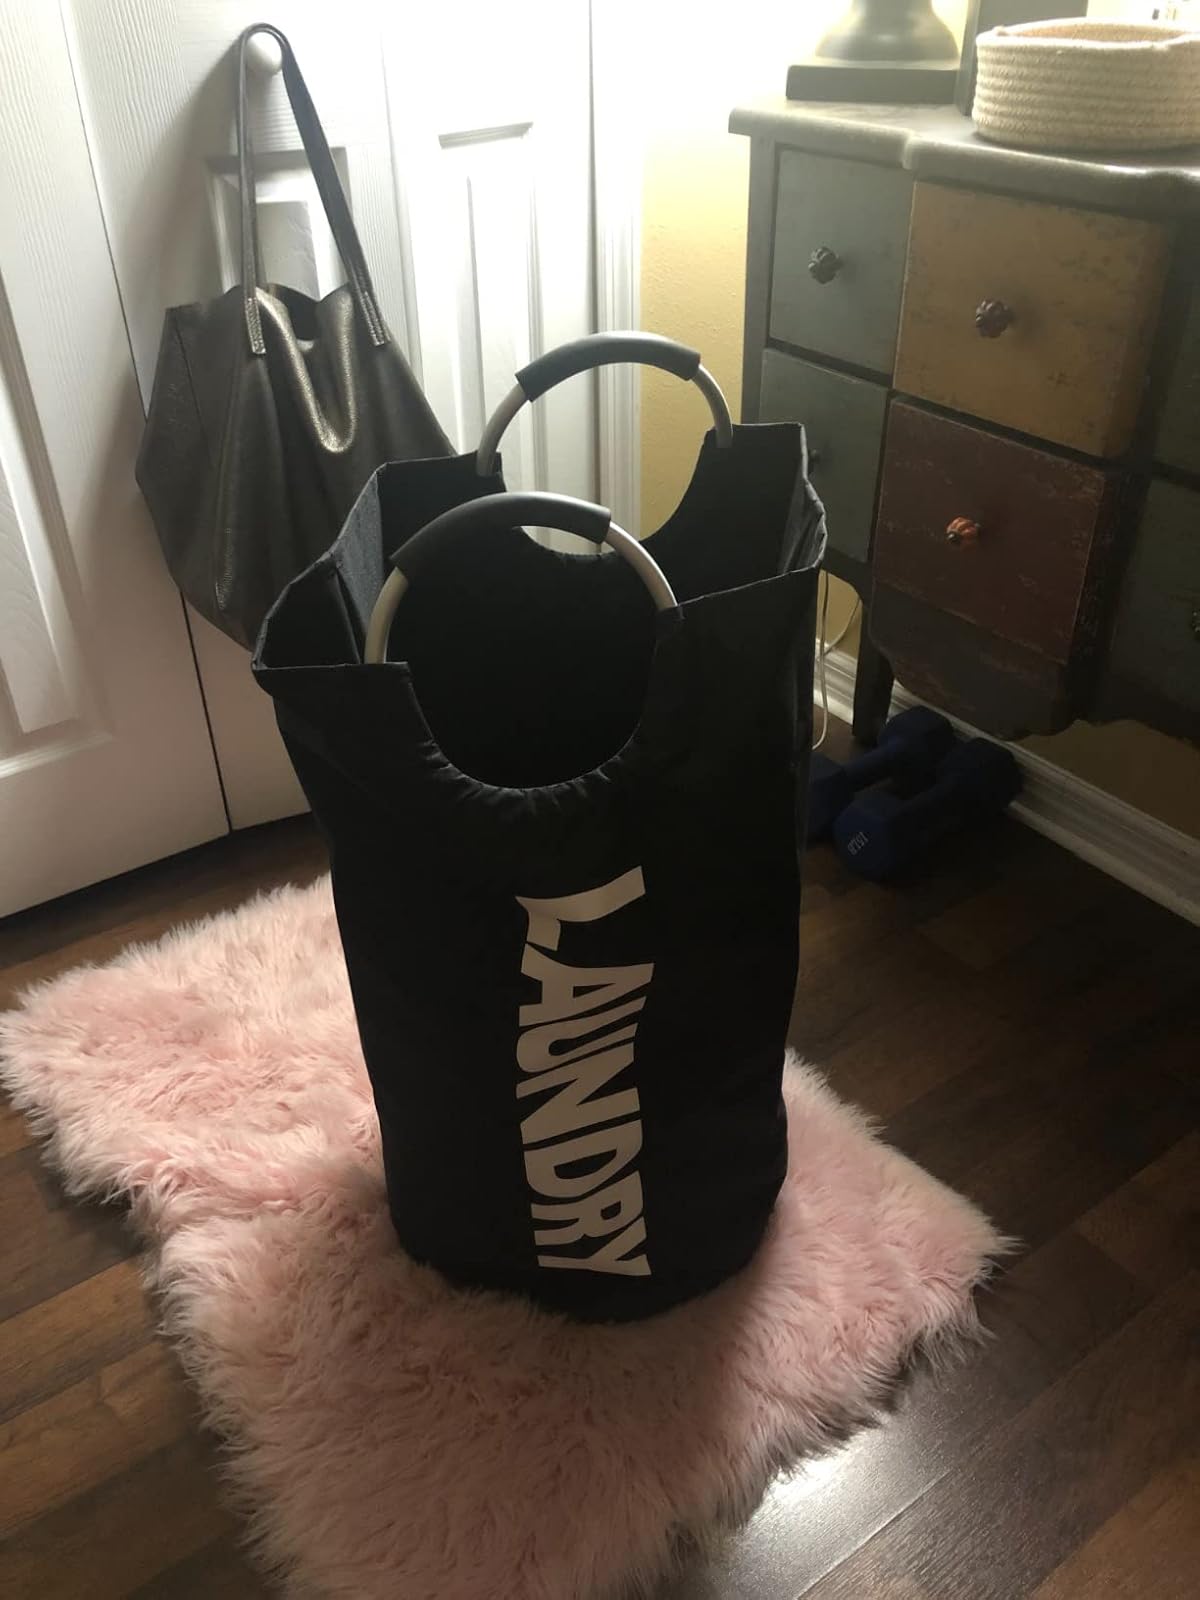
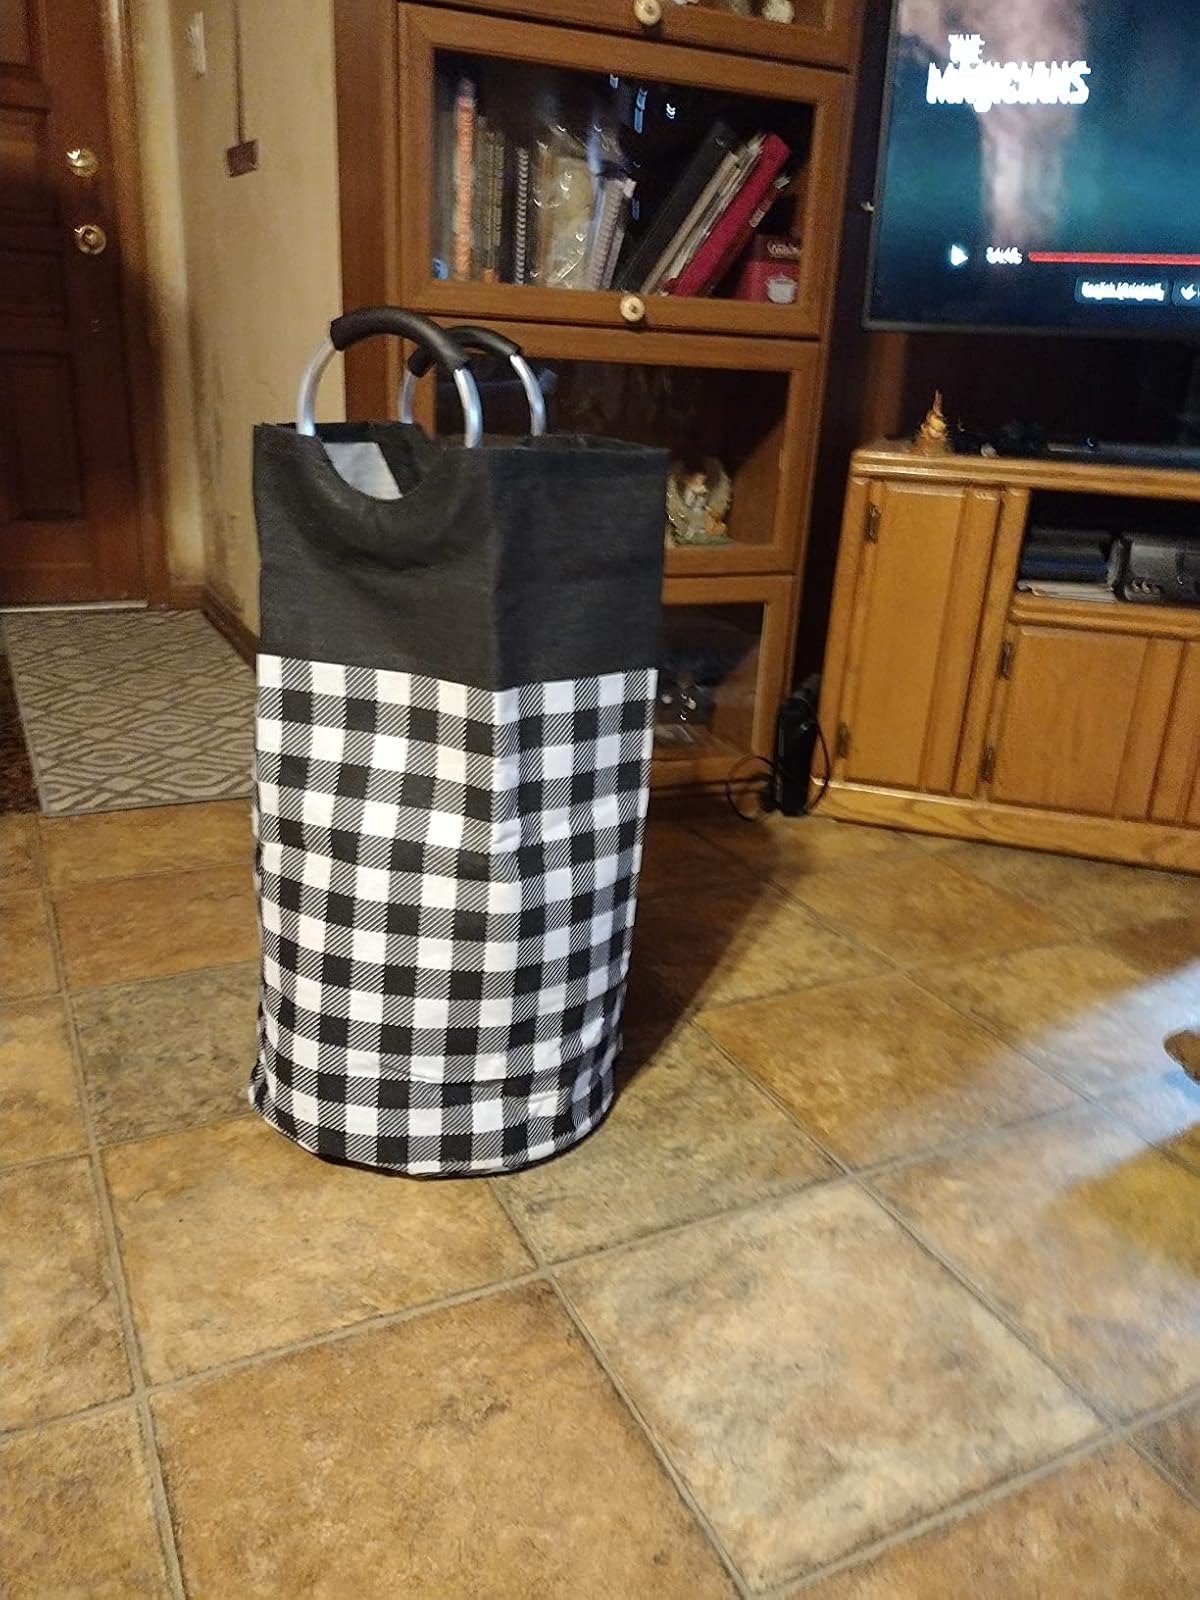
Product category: items_hamper
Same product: no